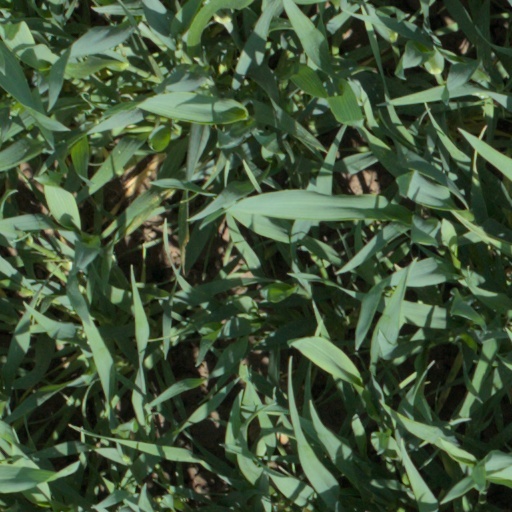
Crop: wheat